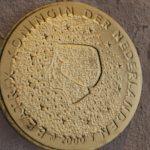
Coin value: 50cents
Country: nl
Edition: 2000